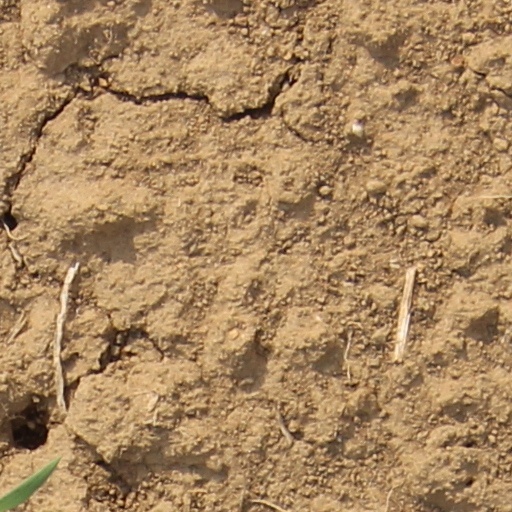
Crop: wheat